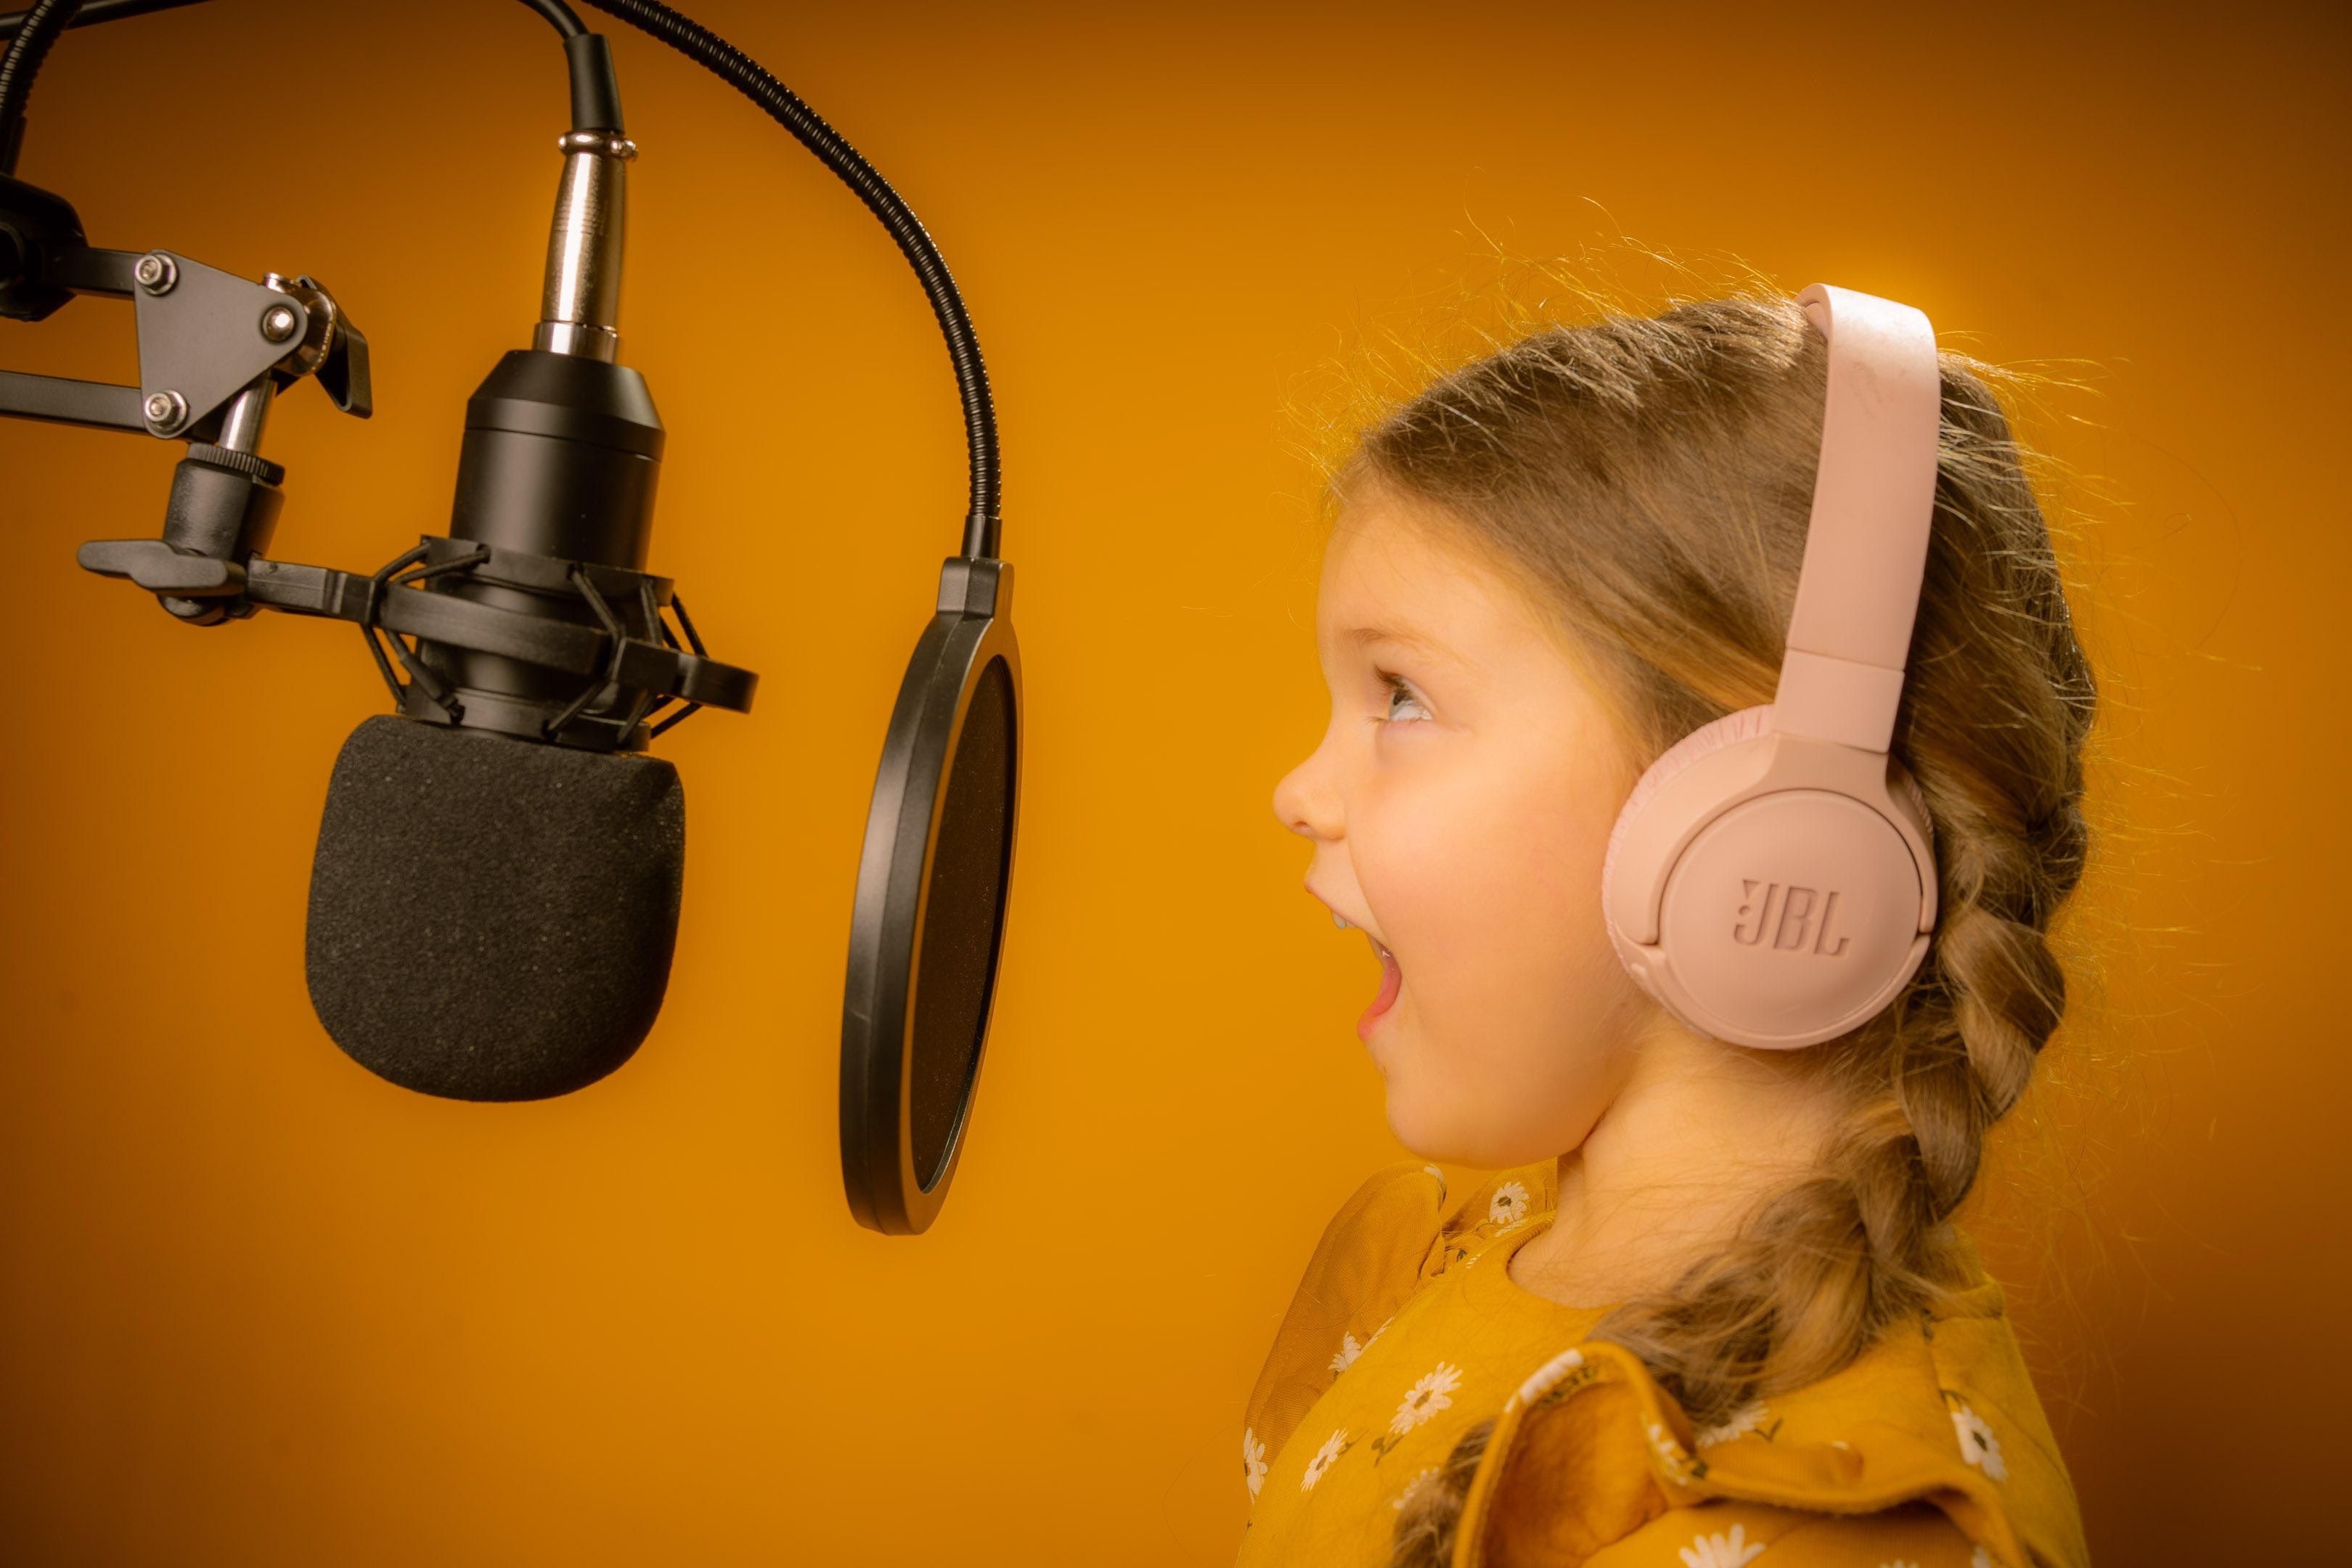
girl, hearing, peripheral, output device, ear, microphone, gadget, audio equipment, eyelash, headphones, gas, technology, electronic device, headset, communication device, cable, hair tie, electricity, machine, flash photography, toddler, happy, portrait photography